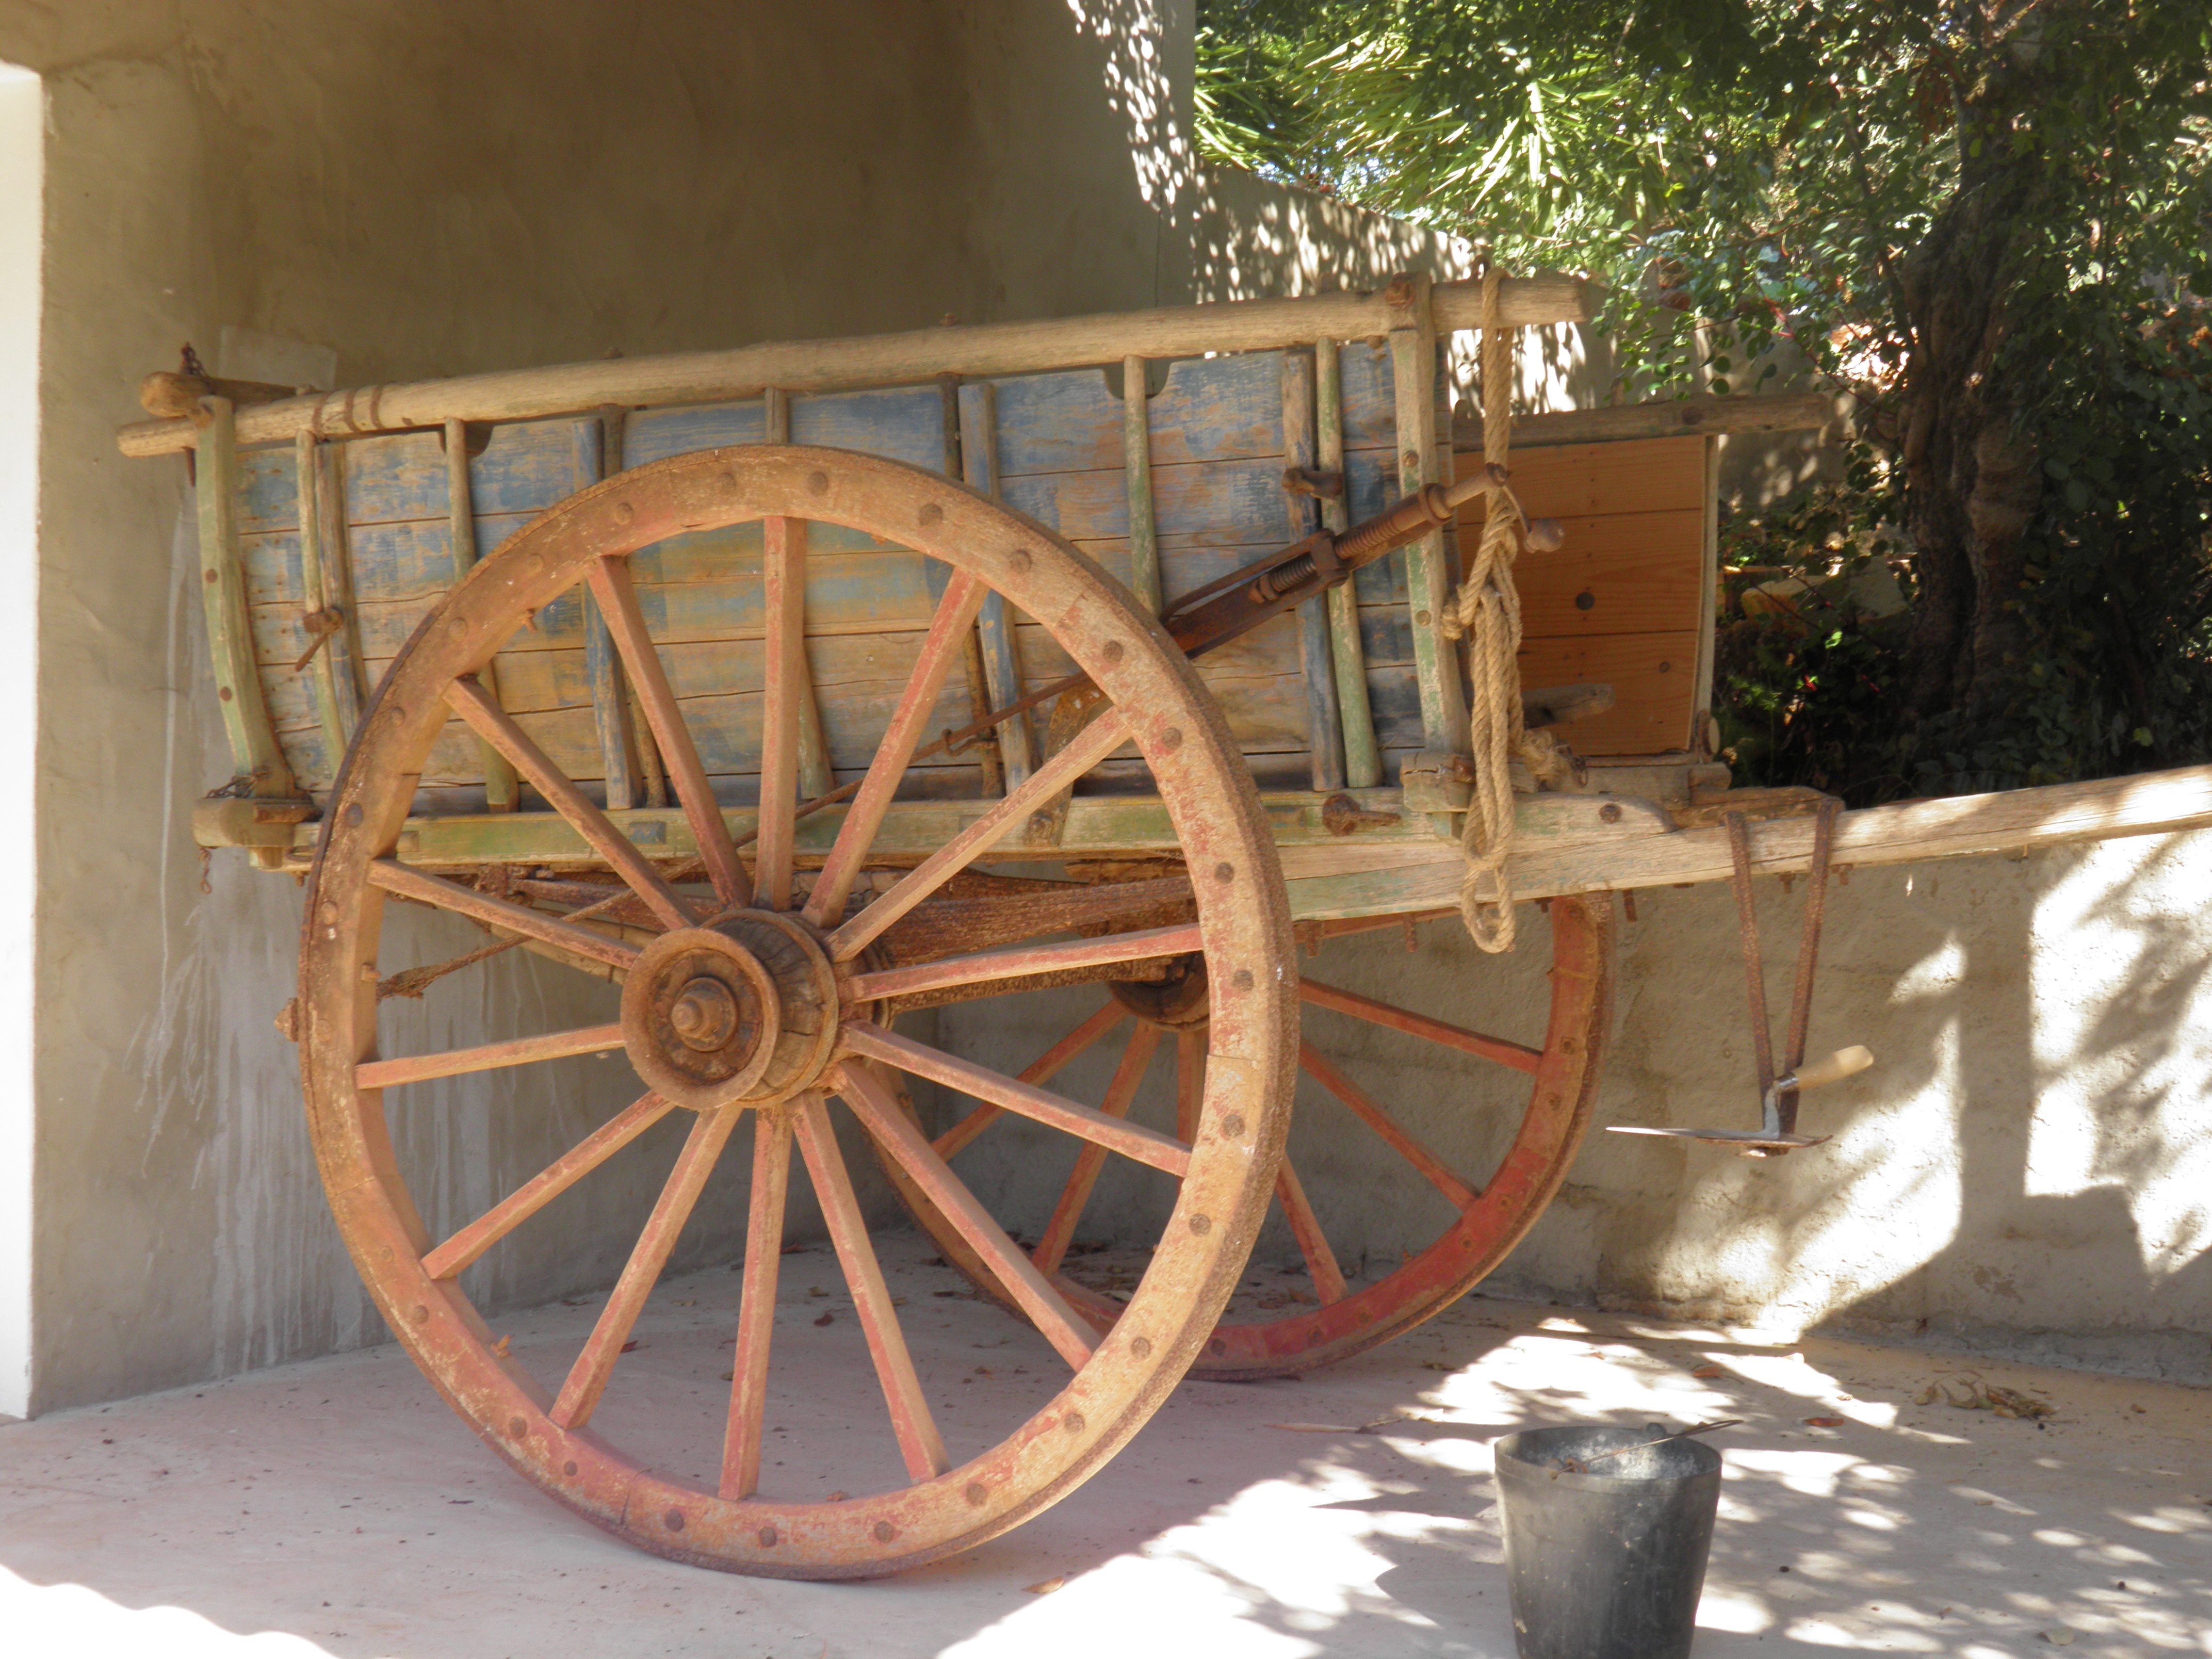
wood, farm, wheel, wagon, cart, old, country, rustic, village, rural, vehicle, agriculture, agricultural, wooden, carriage, steam engine, cannon, traditional, wooden cart, man made object